Royal Treasure

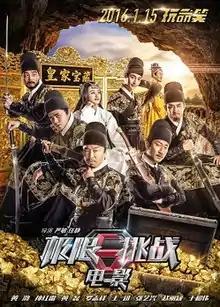
Poster

Royal Treasure is a 2016 Chinese comedy-thriller film spun off from the variety show "Go Fighting!". Directed by Yan Min and Ren Jing, it stars Huang Bo, Sun Honglei, Huang Lei, Show Lo, Wang Xun, Lay Zhang, Zanilia Zhao and Yu Hewei. It was released in China on January 15, 2016.